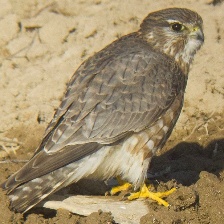
Species: MERLIN
Scientific name: FALCO COLUMBARIUS